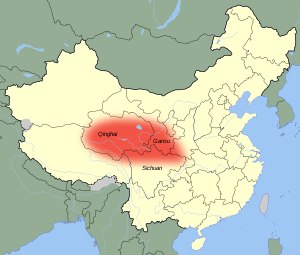
Kinesisk ørkenkat
Kinesisk ørkenkats levested i Kina
Kinesisk ørkenkat, også kendt som den kinesiske bjergkat, er en lille vild kat fra det vestlige Kina. Den er det mindst kendte medlem af slægten Felis, de almindelige katte. En undersøgelse i 2007 fastslog, at den mere sandsynligt er en underart af Felis silvestris. Hvis det er sandt omdøbes den til Felis silvestris bieti.